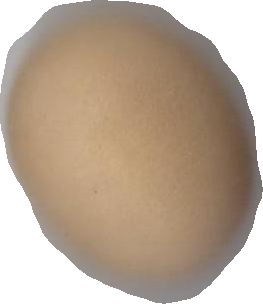
Variety: Grobogan